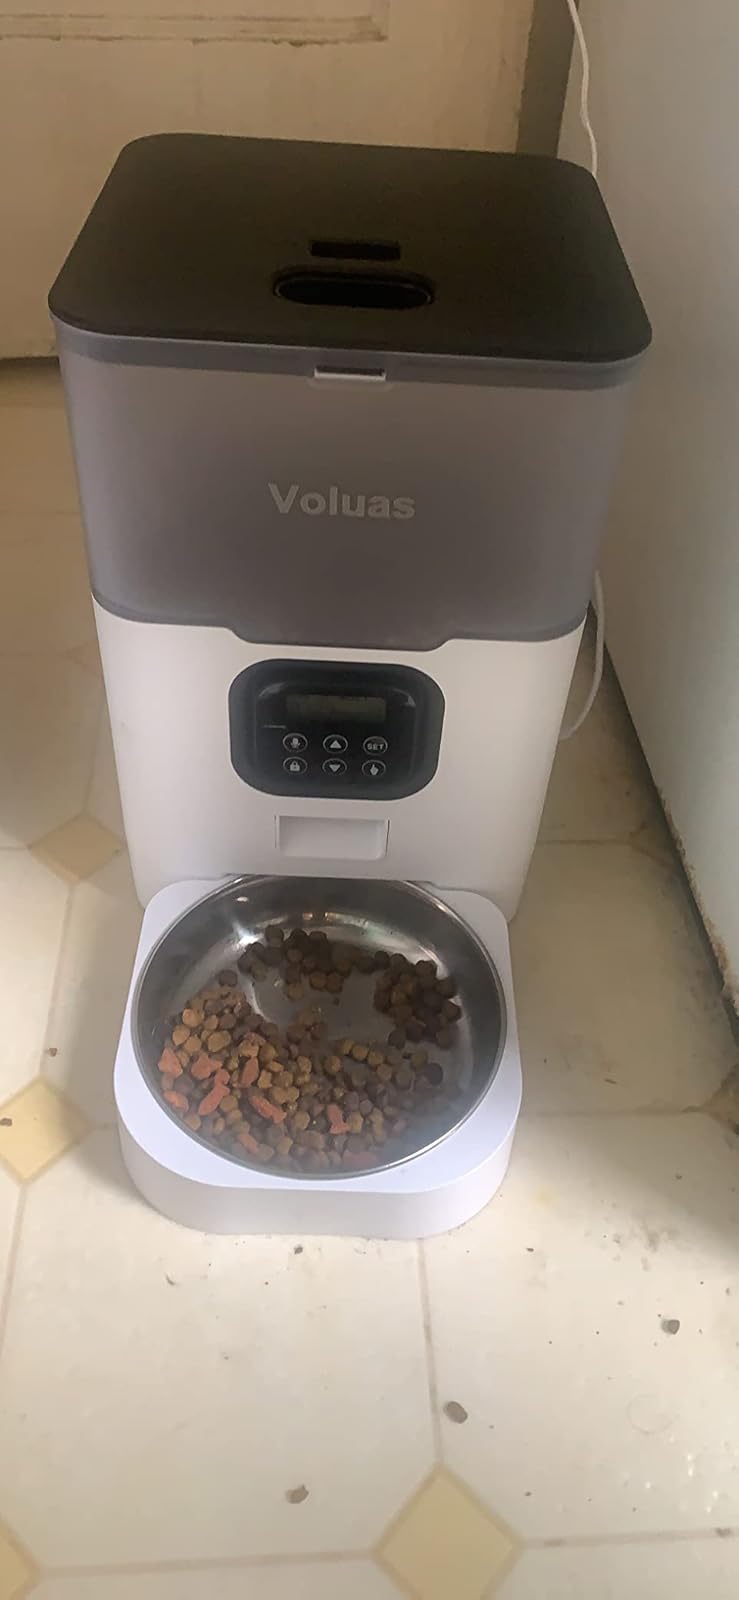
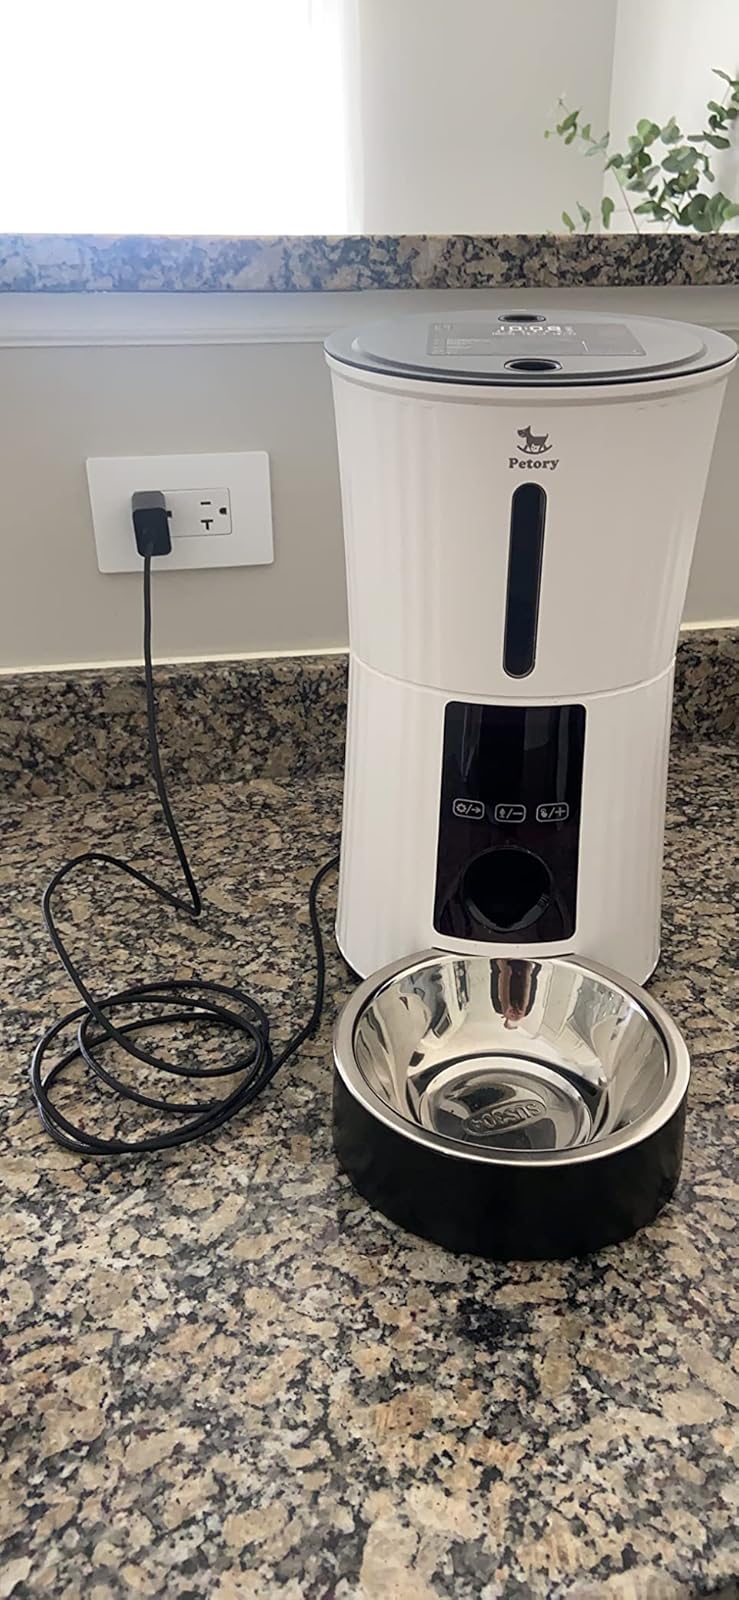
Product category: items_feeder
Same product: no